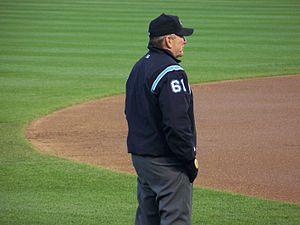
Bob Davidson est un arbitre des Ligues majeures de baseball. D'abord arbitre de la Ligue nationale de 1982 à 1999, Davidson revient au sein du personnel d'officiels des Ligues majeures en 2007.